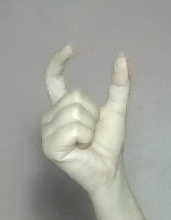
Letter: nun